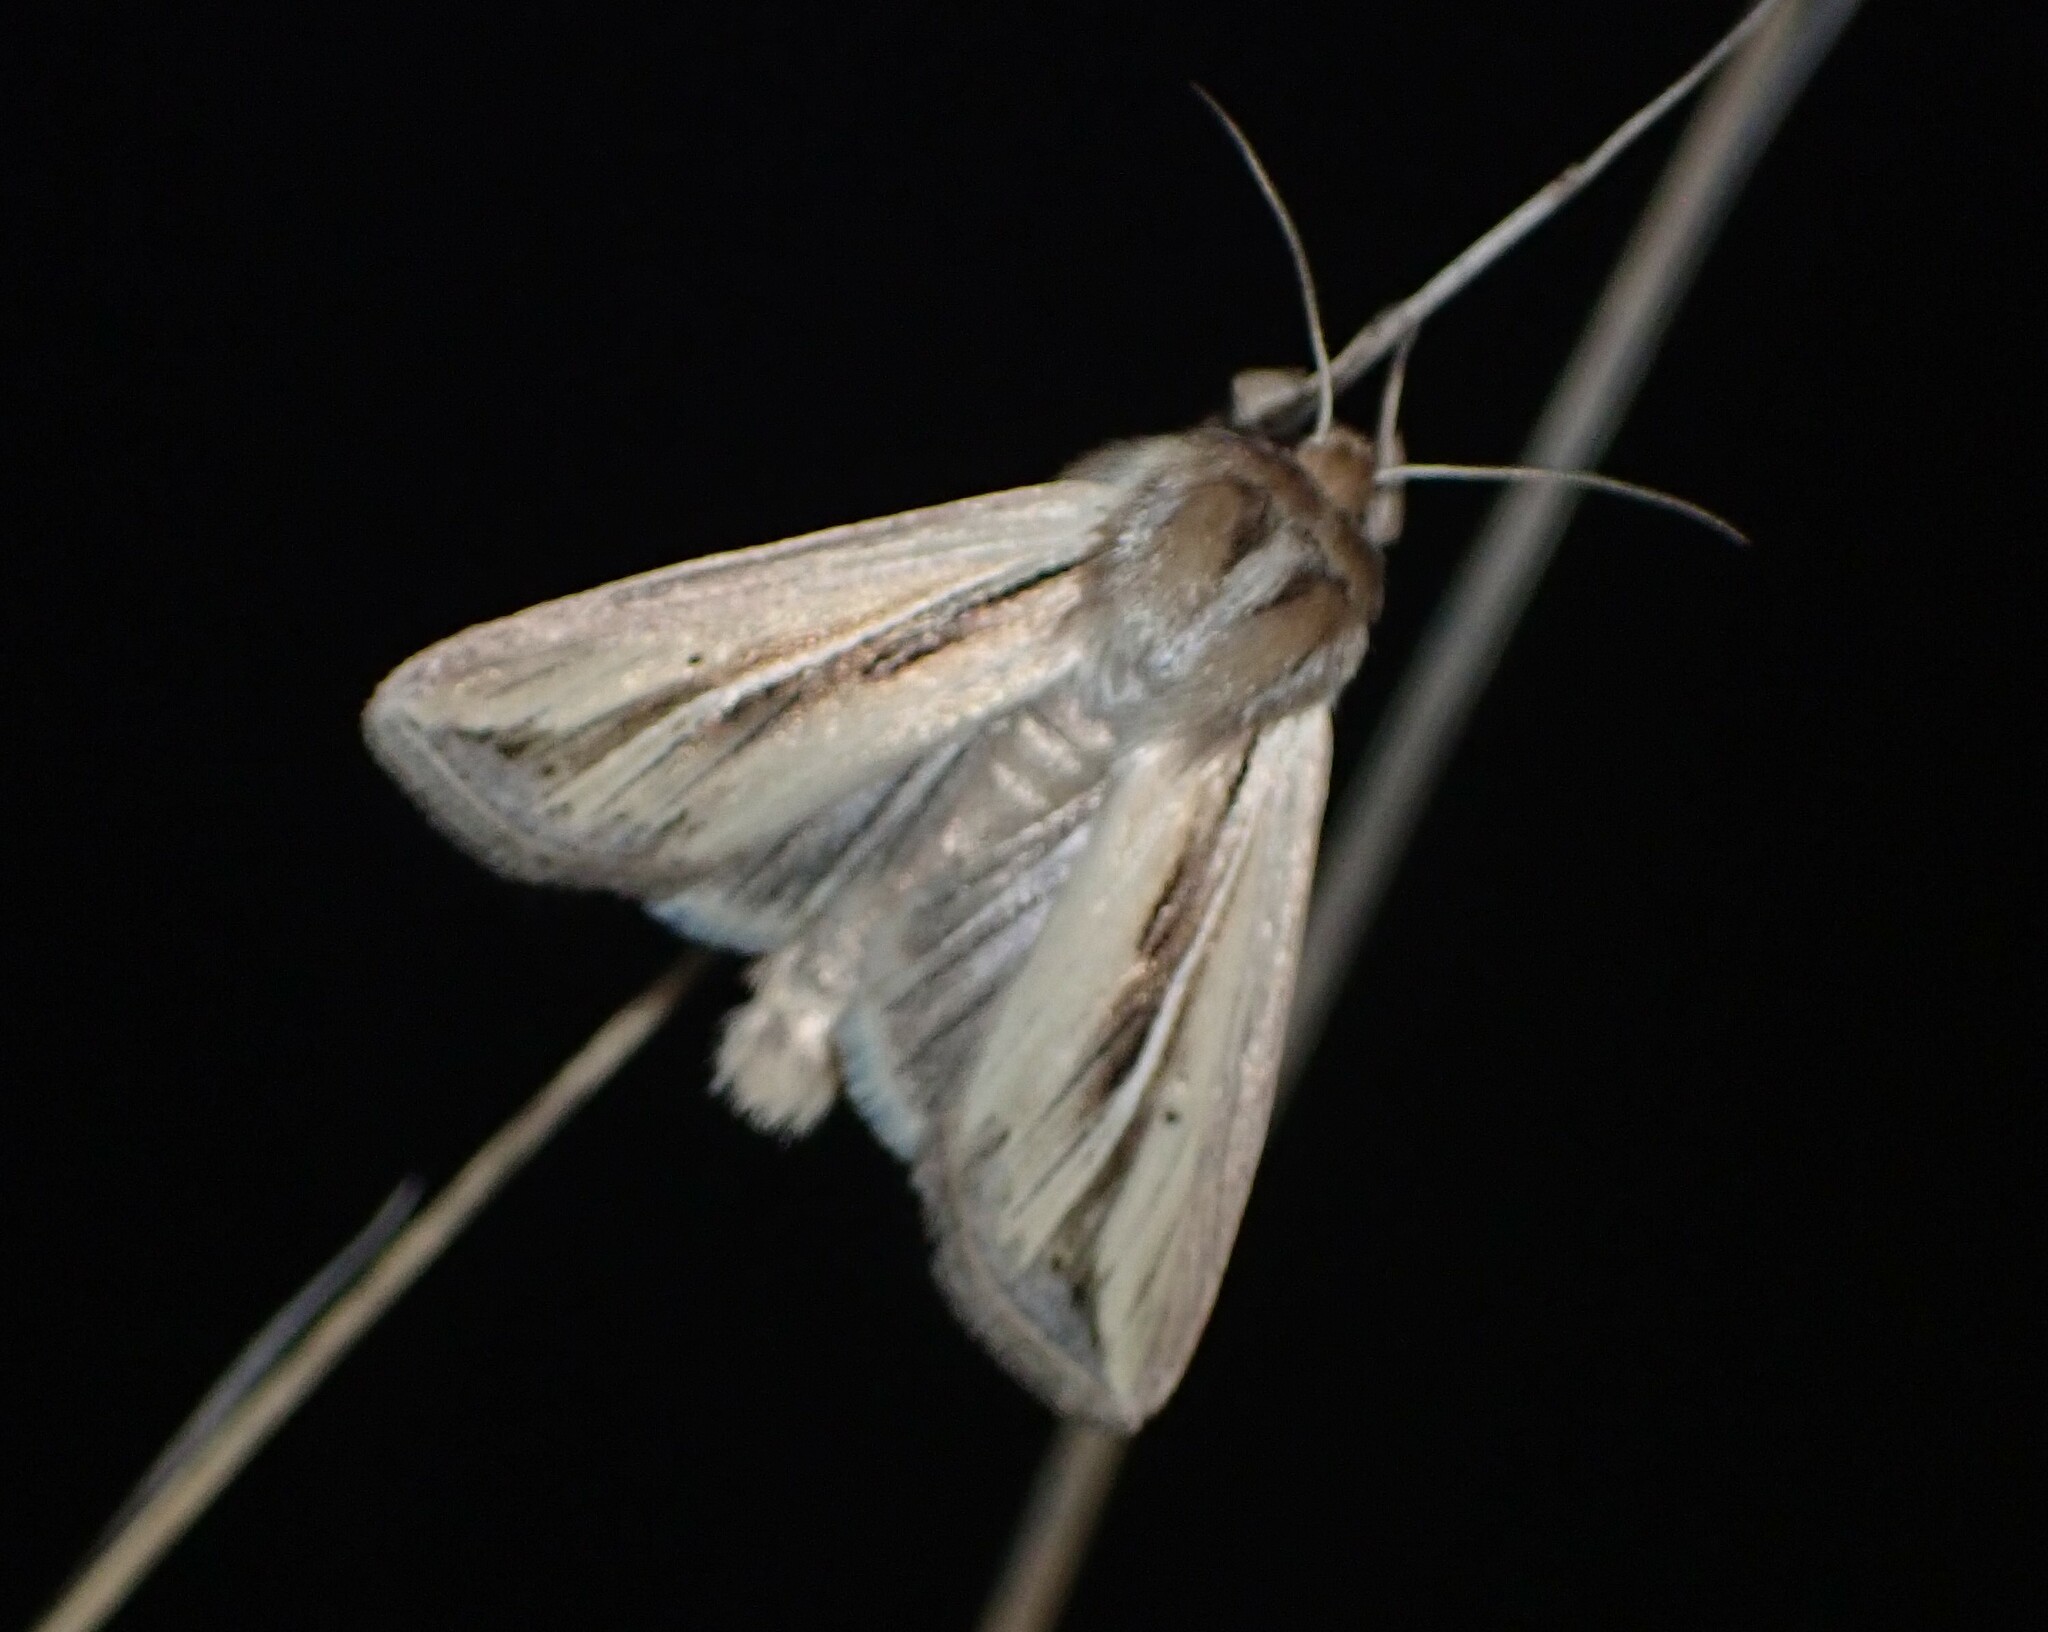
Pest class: wheathead_armyworm_Dargida_diffusa